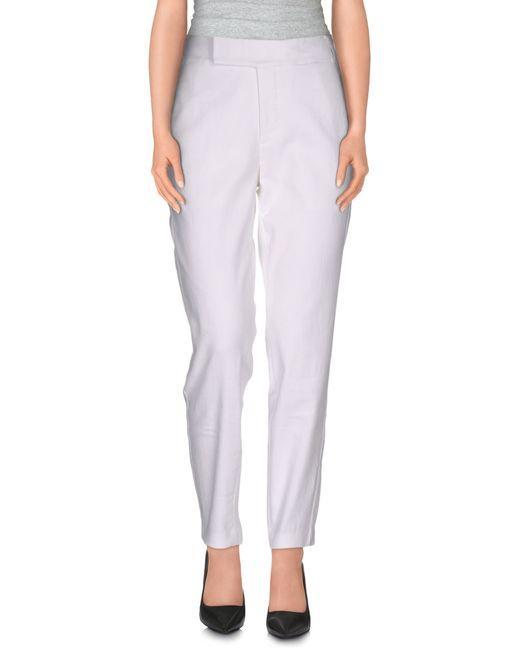
schlichte Skinny-Hose in Weiß für Mädchen